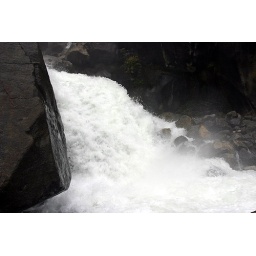
The rushing water reverberated on the bridges and boy was it cold to stand in the spray from this stuff!